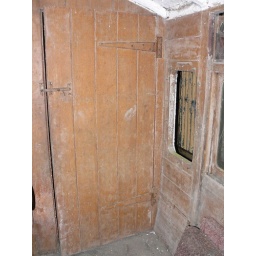
One of the doors cut through the compartment wall when GWR 793 was converted to a house in Crymmych, Pembs